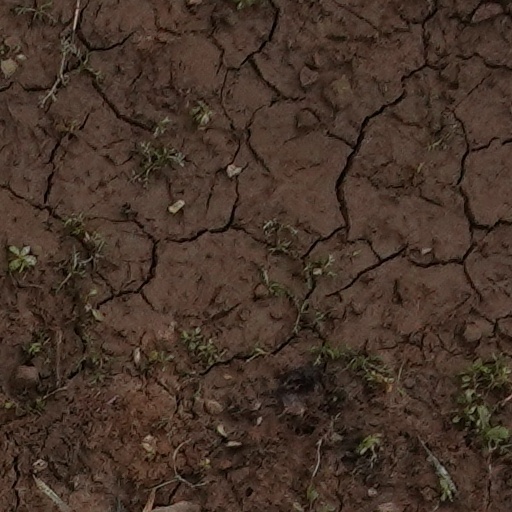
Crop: wheat